Lockheed Martin F-35 Lightning II procurement

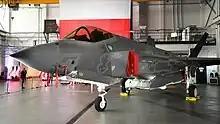
F-35 in 41st Training Air Base in Dęblin, Poland during the 2020 acquisition deal signing ceremony

In 2003, Israel signed a formal letter of agreement, worth almost $20 million, to join the System Development and Demonstration (SDD) effort for the F-35 as a "security cooperation participant" (SCP). The Israeli Air Force (IAF) stated in 2006 that the F-35 is a key part of IAF's recapitalization plans, and that Israel intended to buy over 100 F-35A fighters at an estimated cost of over $5 billion to replace their F-16s over time. Israel was reinstated as a partner in the development of the F-35 on 31 July 2006, after Israeli participation was put on hold following the Chinese arms deal crisis. Israel will buy 20 initial examples of the F-35A, with a total of 75 fighters desired.